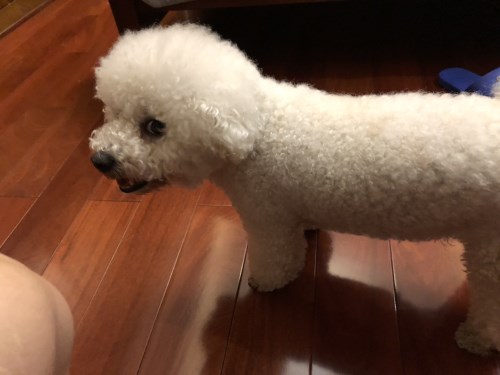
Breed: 3083-n000117-Bichon_Frise